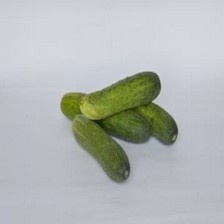
Label: cucumber